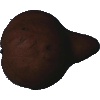
Label: Pear Kaiser 1